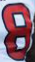
Number: 8